Bathurst, New South Wales

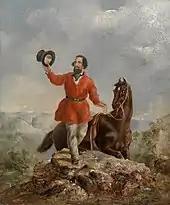
Painting of Edward Hargraves, credited with the first discovery of payable gold near Bathurst in 1851.

On 7 May 1815, Governor Macquarie raised the British flag at the Grand Depot, ordered a ceremonial volley to be fired and named the military outpost as Bathurst after the Secretary of State for War and the Colonies, Henry Bathurst, 3rd Earl Bathurst. Bathurst thereby became the oldest inland British settlement in Australia. William Cox, who was appointed the first Commandant of Bathurst, and William Lawson were promised large grants of land in the area and soon sent herds of their livestock to the region.